Tricolored blackbird

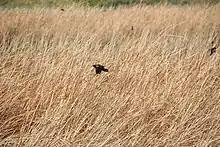
The tricolored blackbird breeds in large colonies such as this one in western Antelope Valley, California.

By 1991, the tricolor blackbird's breeding population had fallen to approximately thirty-five thousand adults. This prompted a petition submitted by the Yolo chapter of the National Audubon Society to the California Fish and Game Commission. The petition brought the tricolored blackbird under consideration for endangered classification. The classification was granted until the breeding season in 1992. It was then that researchers discovered a population exceeding three hundred thousand adults. A petition to withdraw the endangered classification was submitted and accepted. Conservation measures were supposed to be developed and implemented to avoid a future decline as seen before. These measures were developed, but only very limited progress was made in preventing the future decline of the tricolored blackbird. Interested groups started reconvening shortly after the year 2000. Managing groups found startling results when conducting population research.